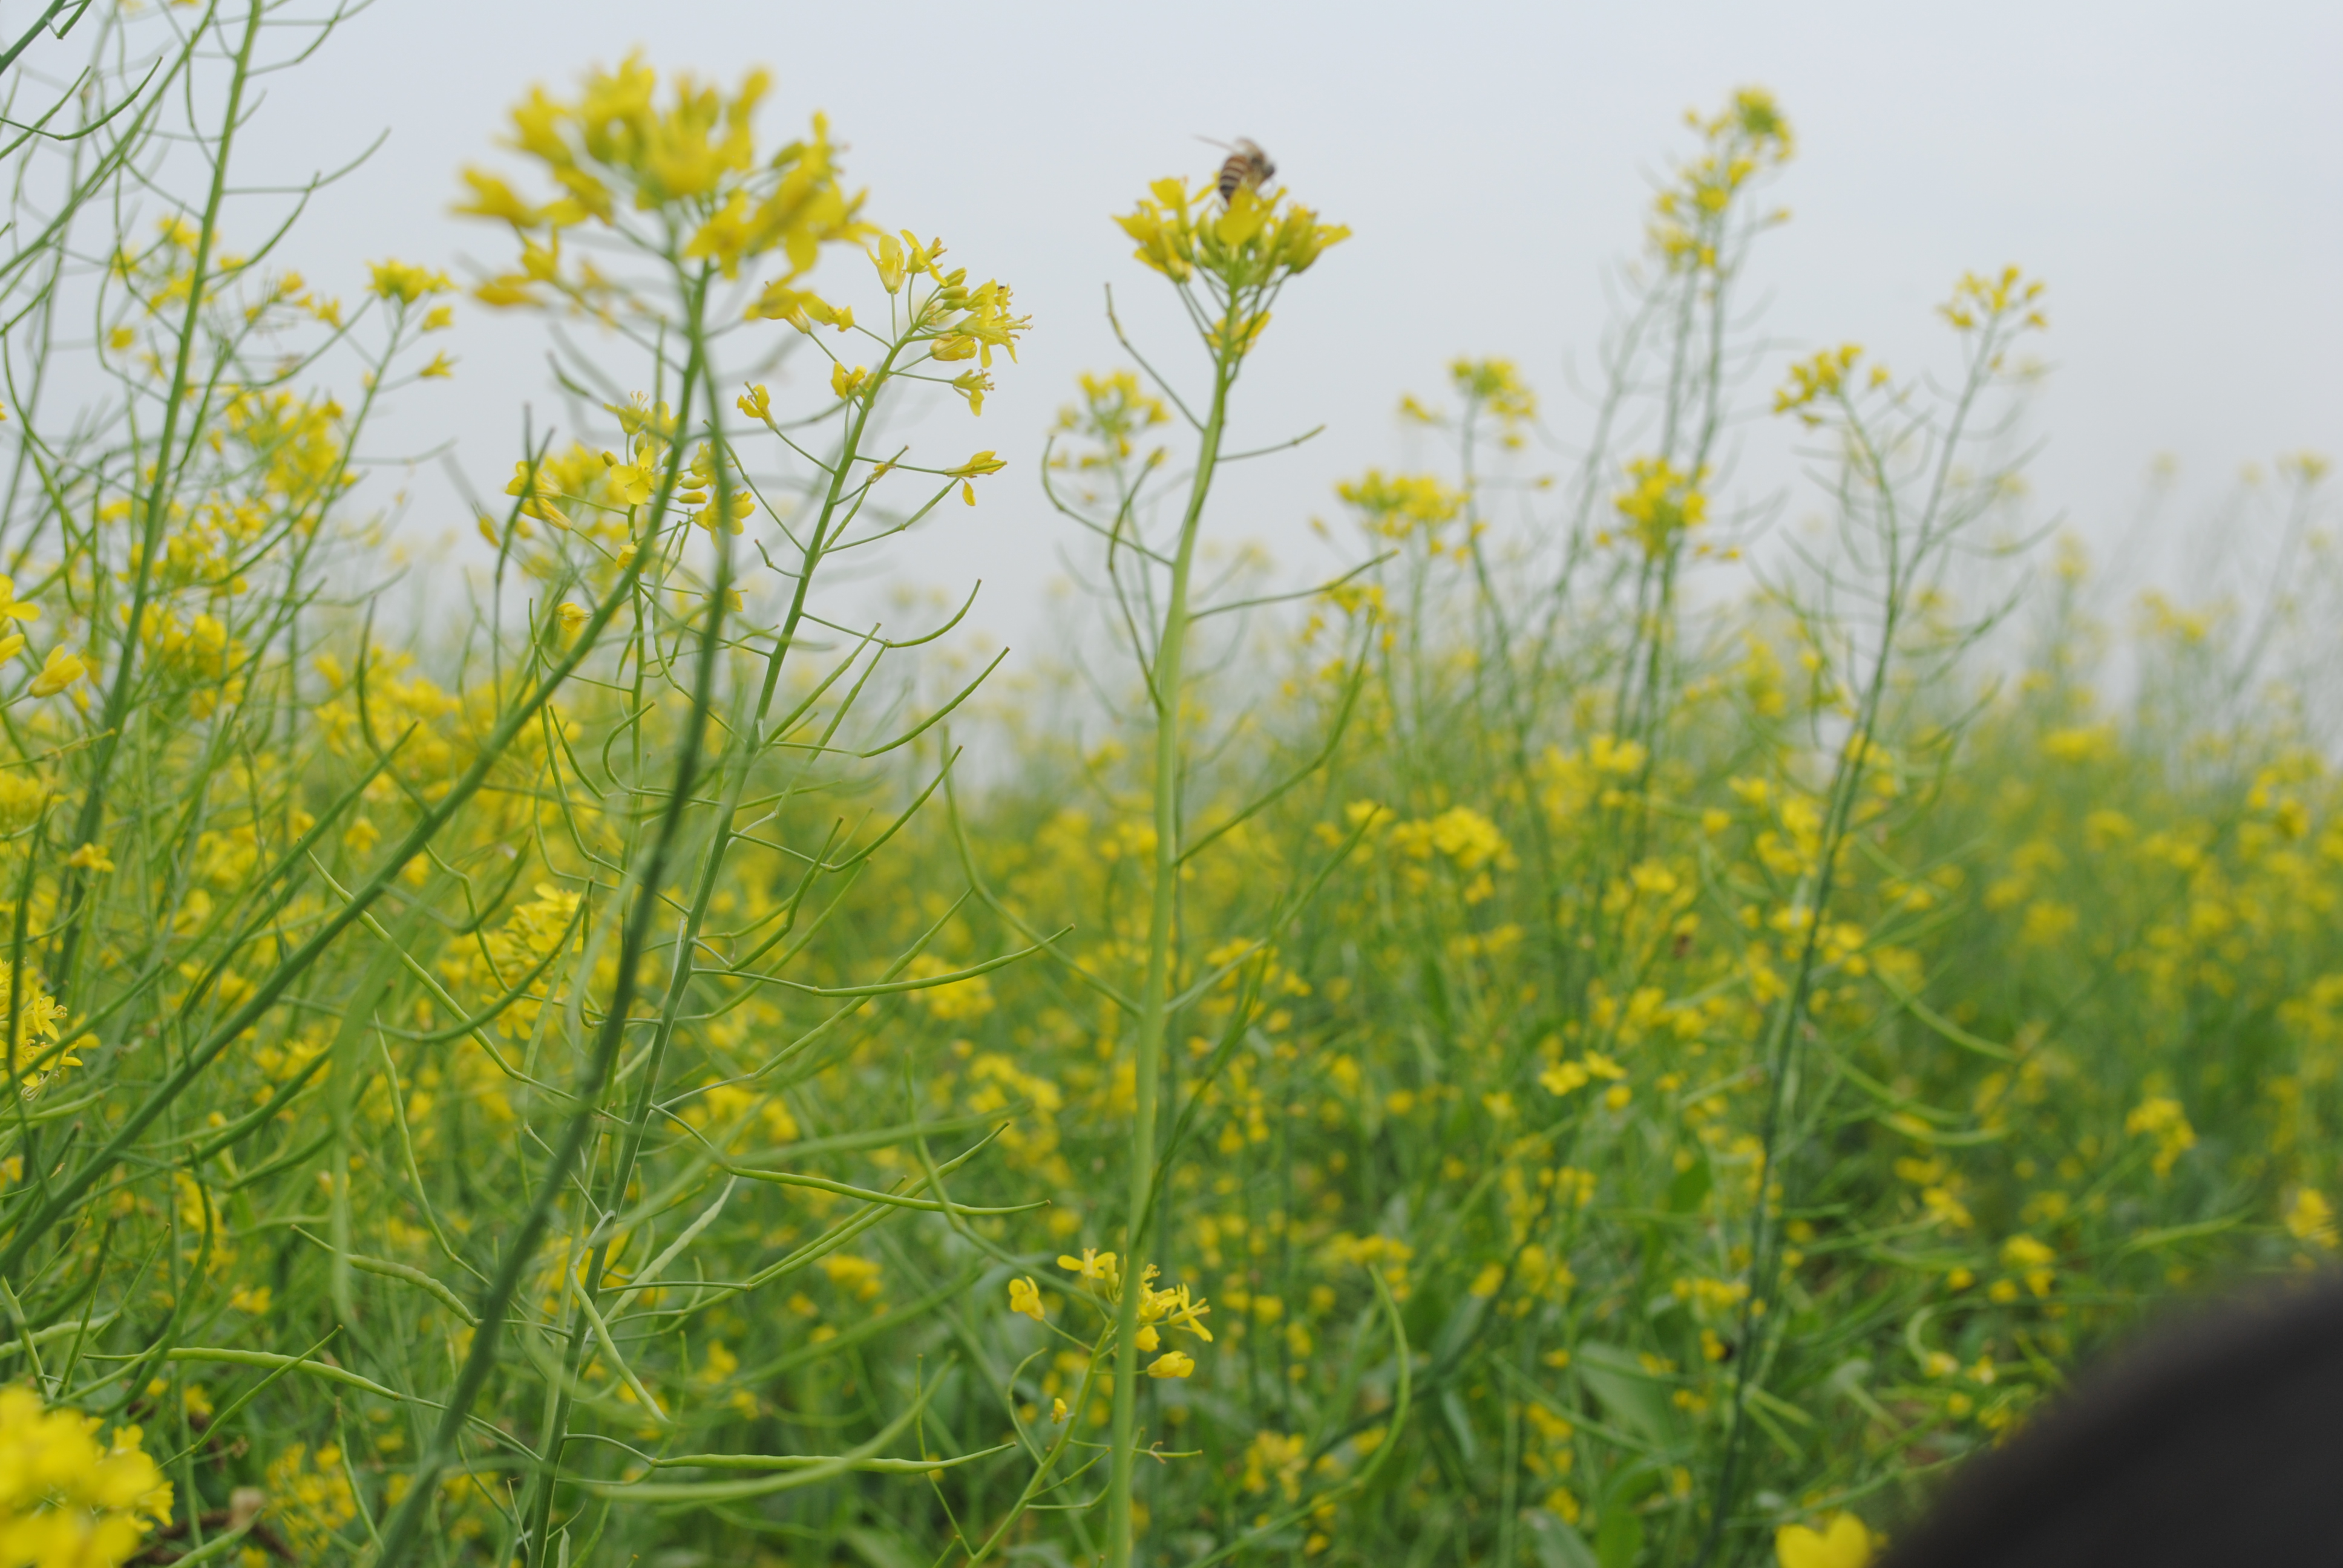
canola, flower, rapeseed, yellow, mustard plant, mustard, brassica rapa, mustard and cabbage family, flora, plant, field, brassica, prairie, grass, subshrub, wildflower, meadow, crop, spring, brassicales, rue